Battle of Szőreg

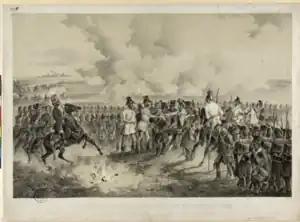
The wounding of Ludwig von Benedek on 5. August 1849 in the Battle of Szőreg

To support this action Haynau sent 3 Russian jäger battalions of the Panyutyin division supported by 2 cavalry companies and 2 Austrian Congreve rocket batteries, to occupy the woods from Szentiván, and sent 6 Russian cannons on the right bank of the Tisza, facing the forest. The Russian battalions accomplished their task without entering in serious fight with the two Hungarian battalions of the IV. corps, which stationed there, because the latters retreated. The 2 cavalry companies and 2 rocket batteries which were supporting the Russian detachment took position in front of the forest, facing Szőreg and Szentiván.